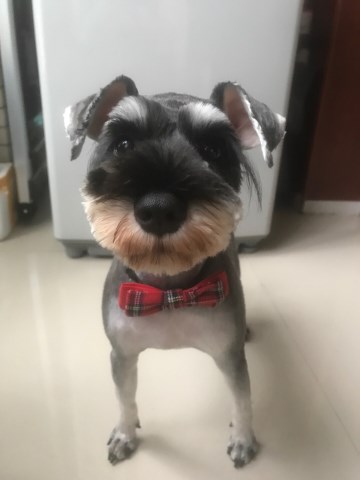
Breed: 2342-n000102-miniature_schnauzer